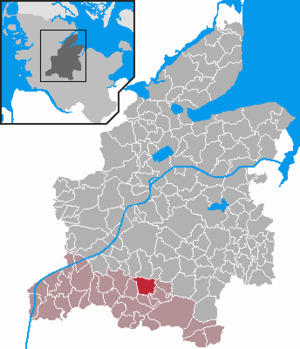
Nindorf (Rendsburg-Eckernförde)
Kort
Nindorf er en kommune og en by i det nordlige Tyskland, beliggende i Amt Mittelholstein i den sydlige del af Kreis Rendsborg-Egernførde. Kreis Rendsborg-Egernførde ligger i den centrale del af delstaten Slesvig-Holsten.